Poseidon (TV series)

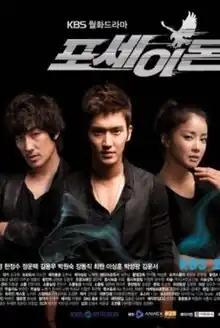
Promotional poster

Poseidon is a 2011 South Korean action television series starring Choi Siwon, Lee Si-young, Lee Sung-jae, Han Jung-soo, Jung Woon-taek and Kil Yong-woo. It aired on KBS2 from September 19 to November 8, 2011, on Mondays and Tuesdays at 21:55 for 16 episodes.